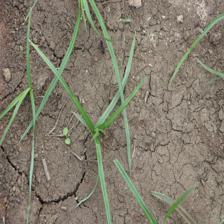
Label: Grass